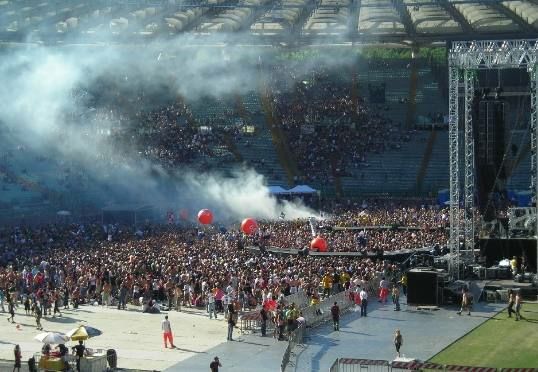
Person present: Yes